Question: Please indicate a possible affordance area of the hit_baseball_bat that can be used for hitting
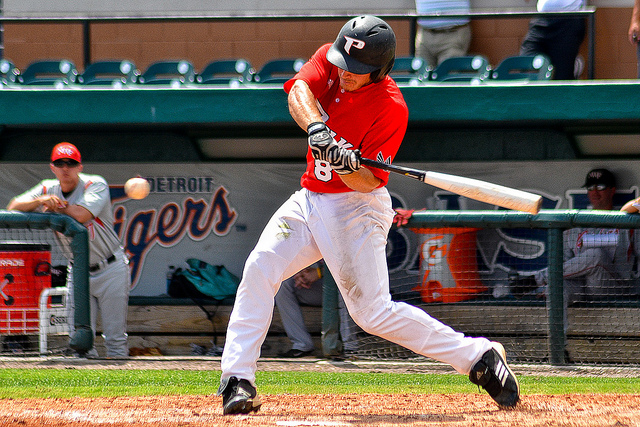
Answer: [424.5, 167, 543.5, 222]